Black Arts Movement

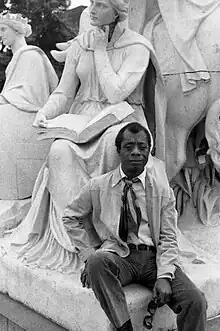
Novelist James Baldwin on the Albert Memorial, Kensington Gardens, London

African Americans had always made valuable artistic contributions to American culture. However, due to the brutalities of slavery and the systemic racism of Jim Crow, these contributions often went unrecognized. Despite continued oppression, African-American artists continued to create literature and art that would reflect their experiences. A high-point for these artists was the Harlem Renaissance—a literary era that spotlighted black people.